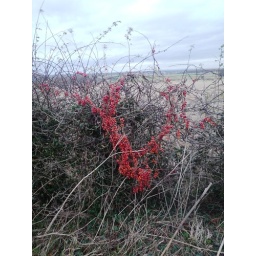
Such a pretty natural red berry wreath I spotted in the hedge